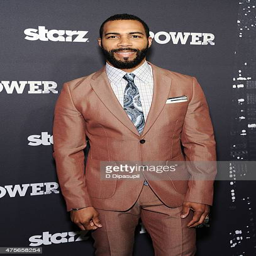
actor attends the series premiere